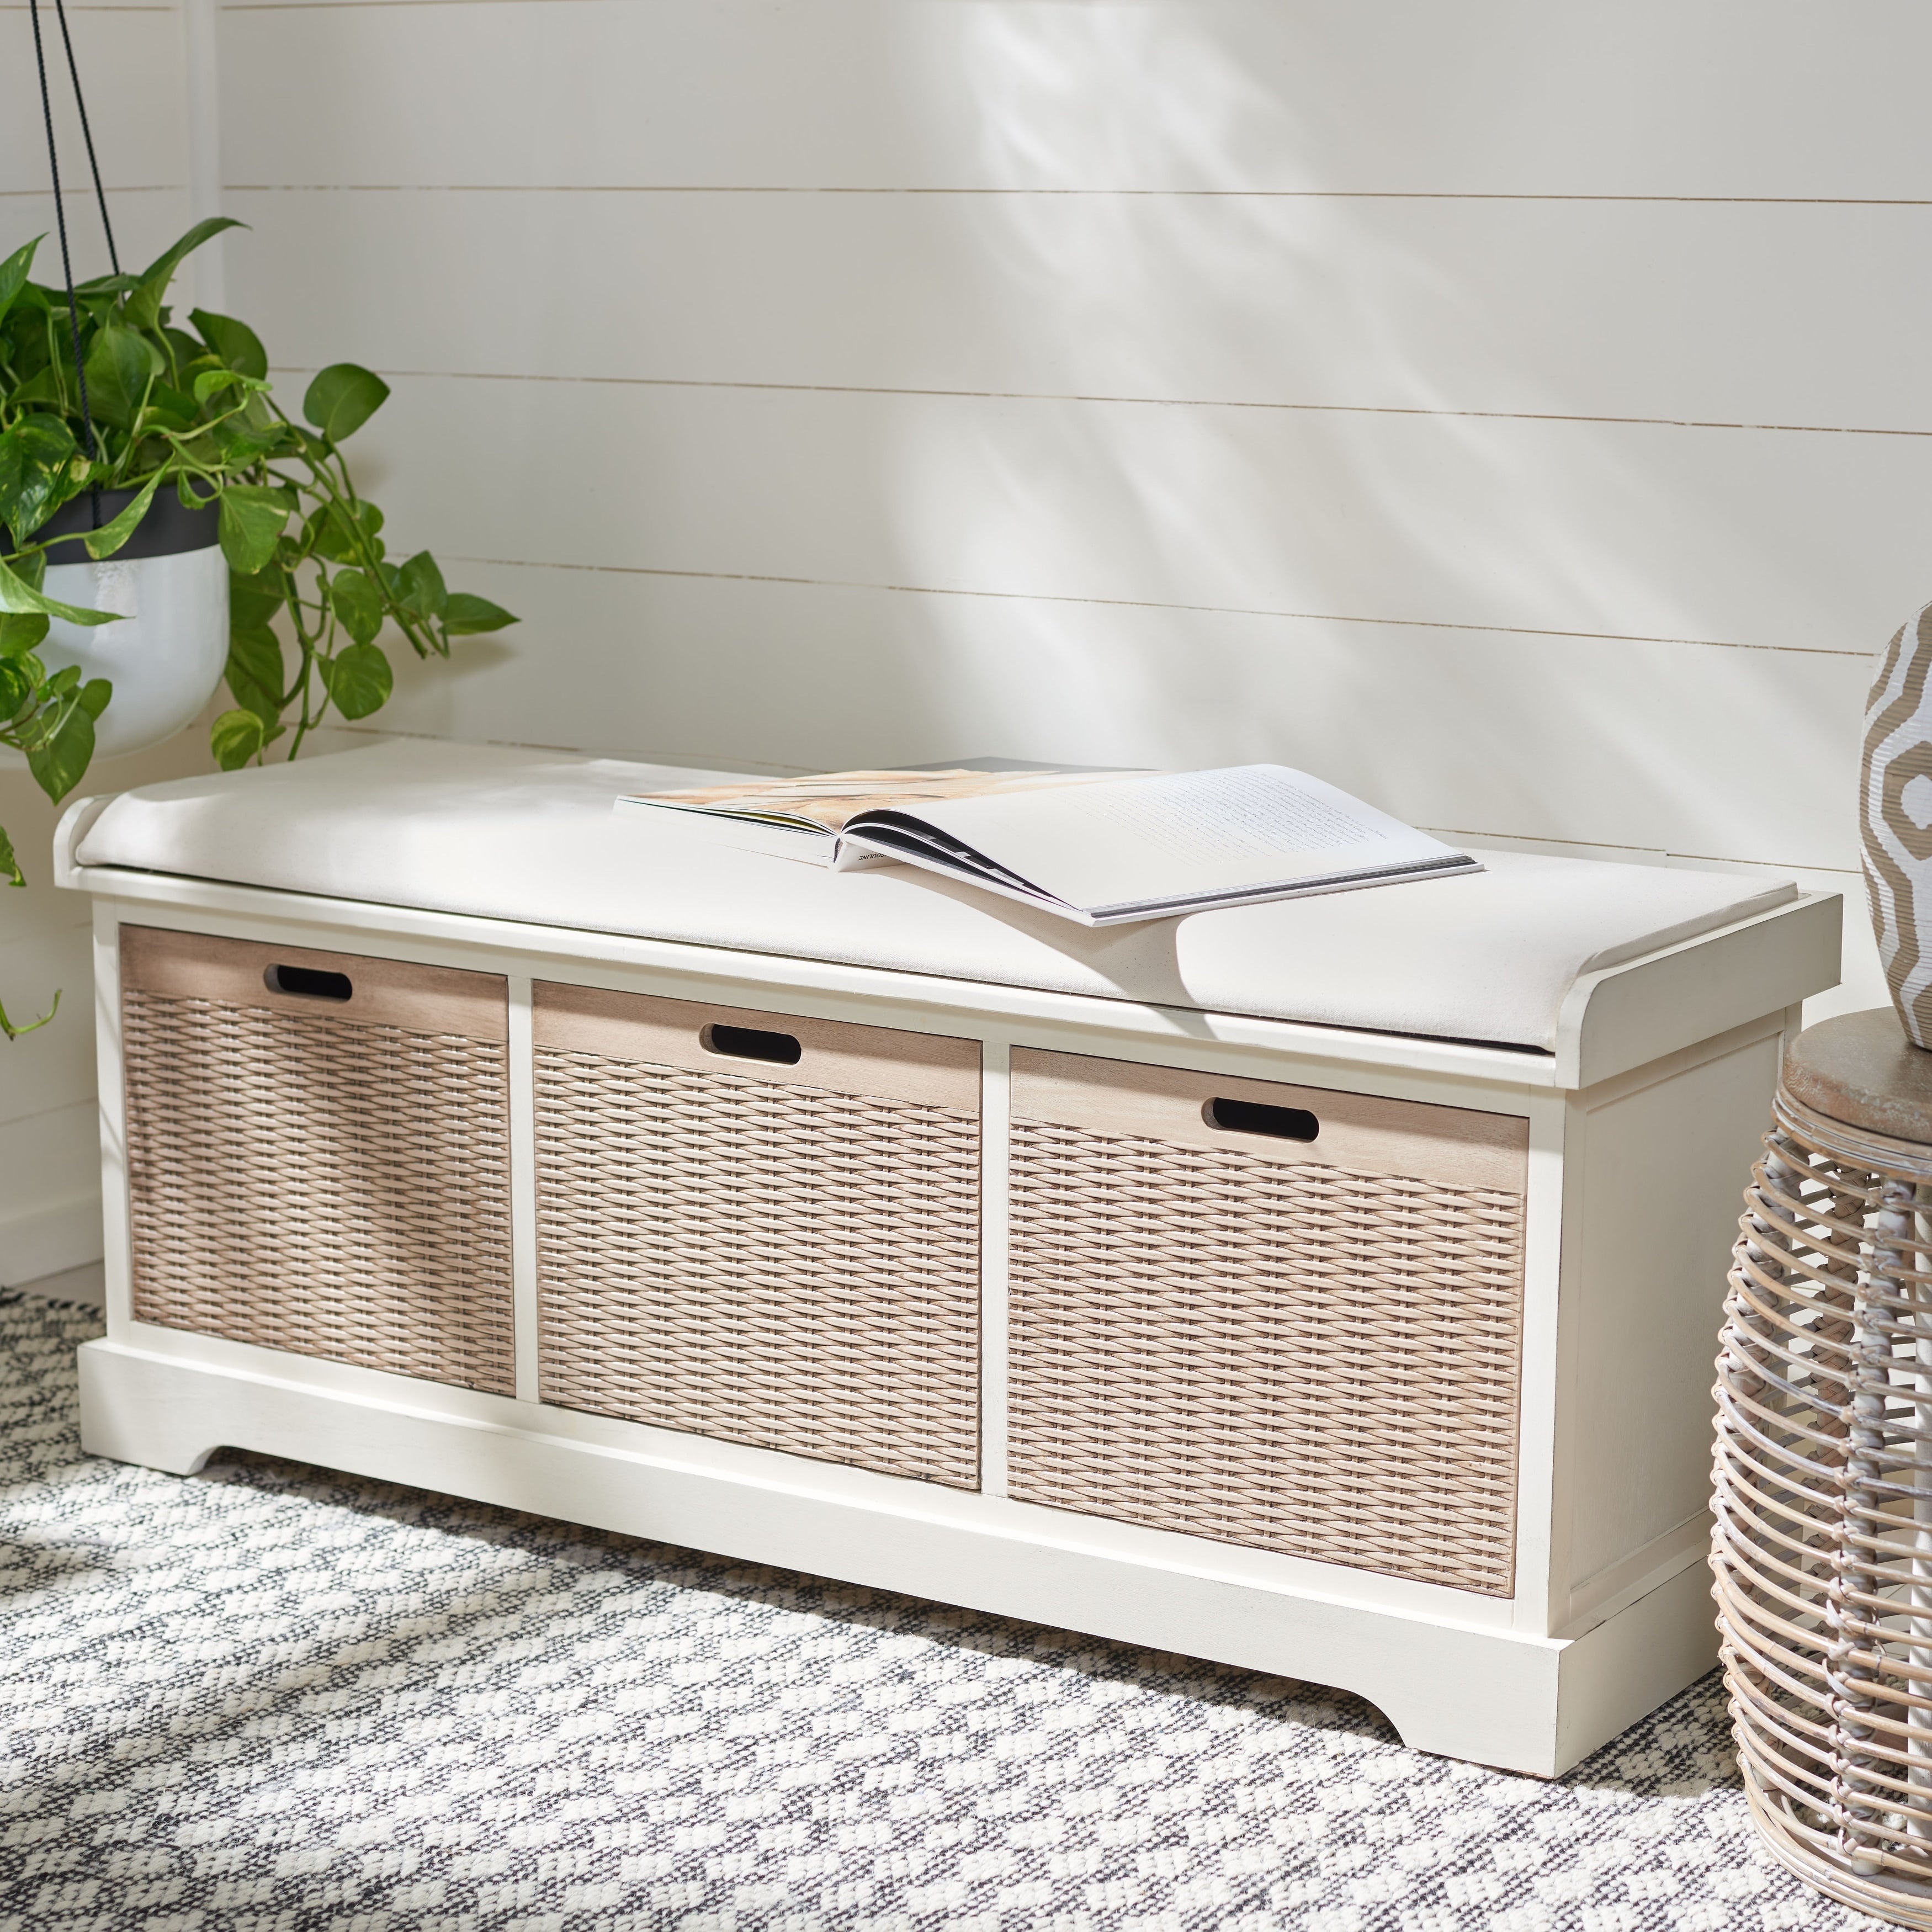
SAFAVIEH Fiorello 3-Drawer with Cushion Storage Bench - 47.3 W x 15 L x 19 H - 47Wx15Dx19H
This Cushion Storage Bench performs double duty as a stylish storage solution and perfect seating in an entryway or mud room. Landers gives your decor a touch of contemporary farmhouse charm with its finish and three spacious basket drawers.
Category: Furniture > Benches > Storage & Entryway Benches > Basket Benches